R2 Marine Dr

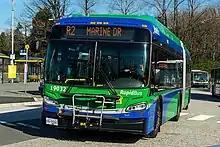
An R2 Marine Dr at Phibbs Exchange

The R2 Marine Dr is an express bus service with bus rapid transit elements in Metro Vancouver, British Columbia, Canada. Part of TransLink's RapidBus network, it travels along Marine Drive, 3rd Street, Cotton Road, and Main Street in North Vancouver and connects major North Shore transit points Park Royal Exchange, Lonsdale Quay, and Phibbs Exchange.